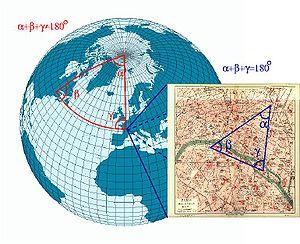
La géométrie euclidienne commence avec les Éléments d'Euclide, qui est à la fois une somme des connaissances géométriques de l'époque et une tentative de formalisation mathématique de ces connaissances. Les notions de droite, de plan, de longueur, d'aire y sont exposées et forment le support des cours de géométrie élémentaire. La conception de la géométrie est intimement liée à la vision de l'espace physique ambiant au sens classique du terme.